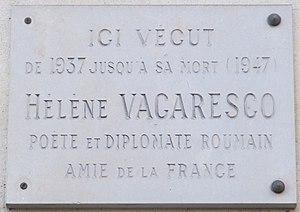
Plaque en hommage à Helene Vacaresco, n°7 rue de Chaillot (Paris, 16e).
La rue de Chaillot se trouve dans le 16ᵉ arrondissement de Paris.
Hélène Vacaresco ou Elena Văcărescu, née le 21 septembre 1864 à Bucarest et morte le 17 février 1947 à Paris, est une femme de lettres et diplomate franco-roumaine, deux fois lauréate de prix littéraires de l'Académie française.